Limusaurus

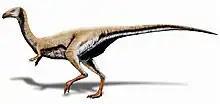
Artistic life reconstruction of "Limusaurus"

The (neck vertebrae) of "Limusaurus" were elongated as in the closely related "Elaphrosaurus", and the neck itself was long. The axis (second neck vertebra) lacked the (excavation) on its front end and the foramina (openings) in its neural arch that are seen in derived ceratosaurians. As in other noasaurids, the neural spines of the cervicals were positioned more towards the front end of their vertebrae than is the case in other theropods.